DB locomotive classification

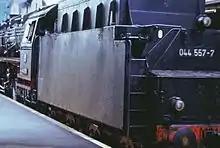
Steam locomotive 044 557-7

See also: DRG locomotive classification for the origins of the system.